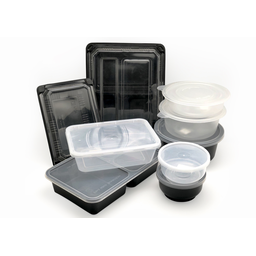
Label: plastic